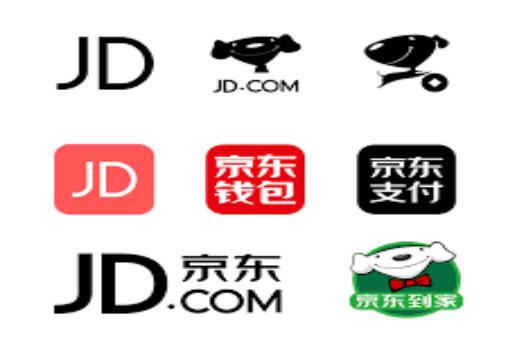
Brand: jd
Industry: Others